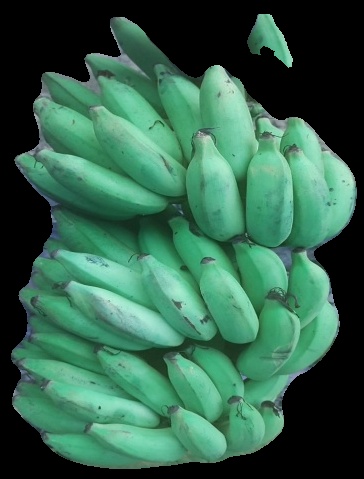
Variety: elakki-bale
Grade: grade2